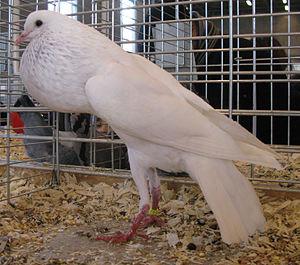
Un pigeon biset (columba livia) blanc, de variété boulant brünner, au salon de l'agriculture de Paris.
Cette liste de races de pigeons n'est pas exhaustive. Elle recense essentiellement les races de pigeon domestique rencontrées en Europe occidentale.